Stephan Bonnar

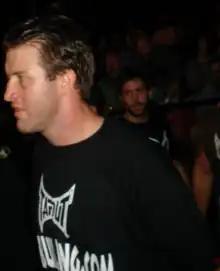
Bonnar in 2007.

Bonnar was forced to withdraw from his fight against Matt Hamill at UFC Fight Night 13 due to a serious knee injury he suffered during training. He returned to action at UFC 94 against Jon Jones, which resulted in a loss via decision. In his next fight at UFC 100 Bonnar lost a unanimous decision to Mark Coleman.